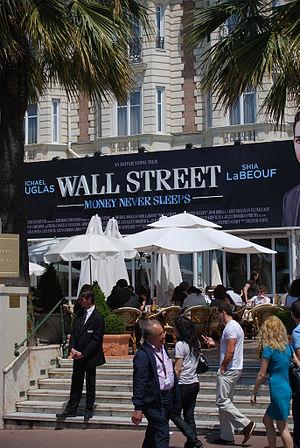
Wall Street : L'argent ne dort jamais est un film américain réalisé par Oliver Stone et sorti en 2010. C'est la suite du film Wall Street, sorti en 1987. Le film a notamment été présenté hors compétition au Festival de Cannes 2010.